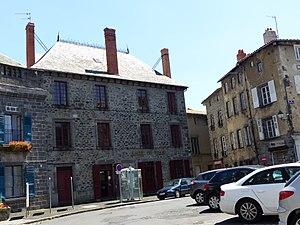
Palais Episcopal This building is indexed in the Base Mérimée, a database of architectural heritage maintained by the French Ministry of Culture,
Cet article dresse une liste par ordre de mandat des maires de Saint-Flour.